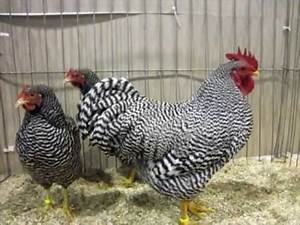
Label: chicken